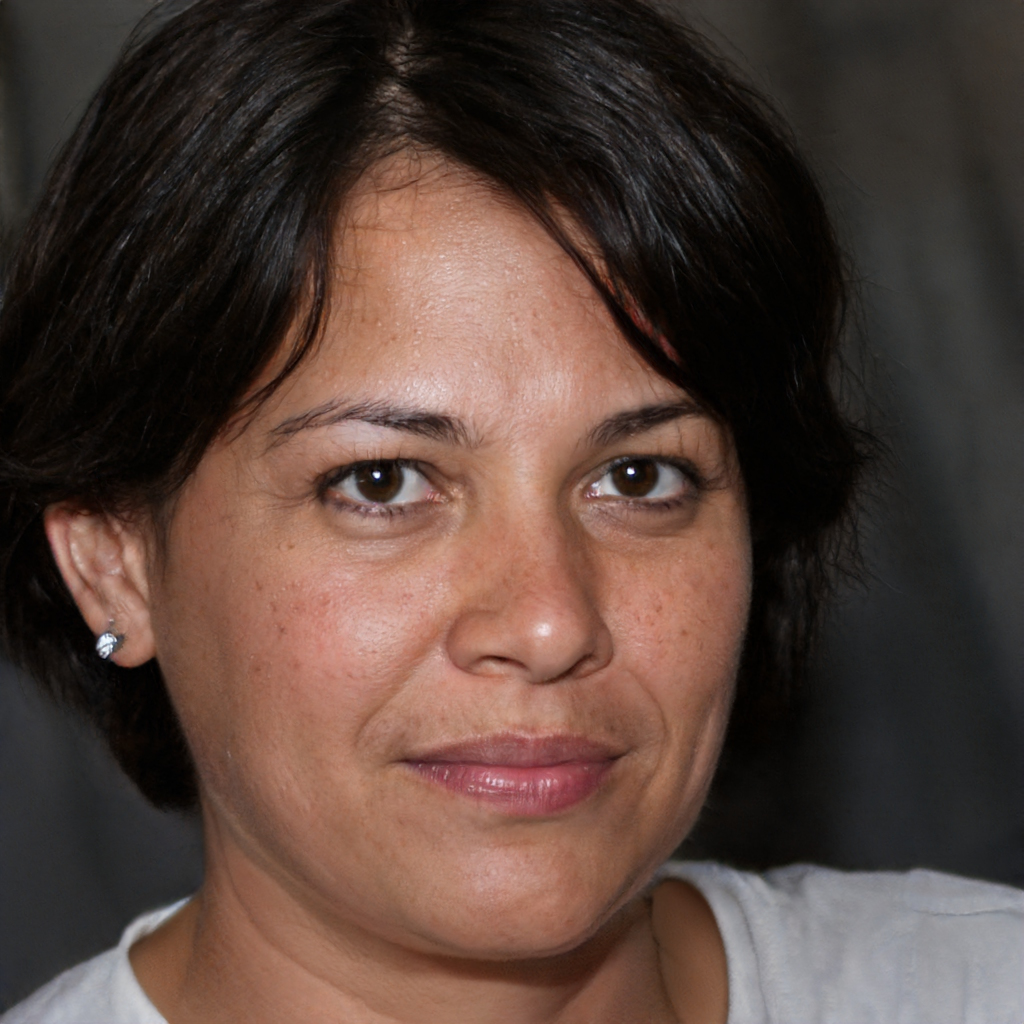
Label: Colored